Ansar–Khatmiyya rivalry

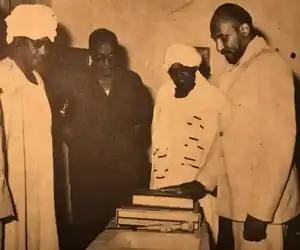
Sadiq al-Mahdi (far right) was sworn into Nimeiry's (far left) government after the 1977 National Reconciliation

The coup against them was led by Colonel Gaafar Nimeiry, and Imam al-Hadi al-Mahdi withdrew to his base in Aba Island. In March 1970, Nimeiry tried to visit the island to talk with the imam, but was prevented by hostile crowds. Fighting later broke out between government forces, opposed by up to 30,000 Ansar. Army units backed up by air support assaulted the island, and about 3,000 people were killed.